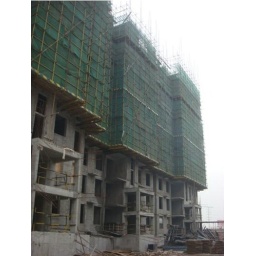
Building #5: Wall form removal work of Unit 1-14 on 11th floor in progress, wall form work of Unit 14-24 on 11th floor in progress, wall form work of Unit 25-40 on 10th floor in progress